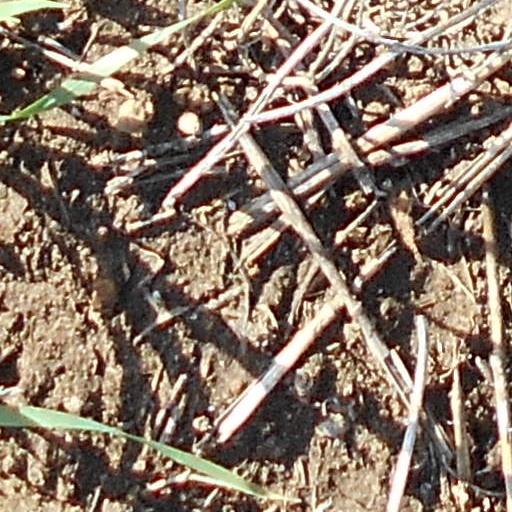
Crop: wheat